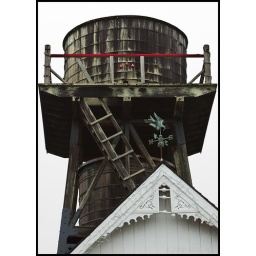
One of the old water towers in Mendocino.